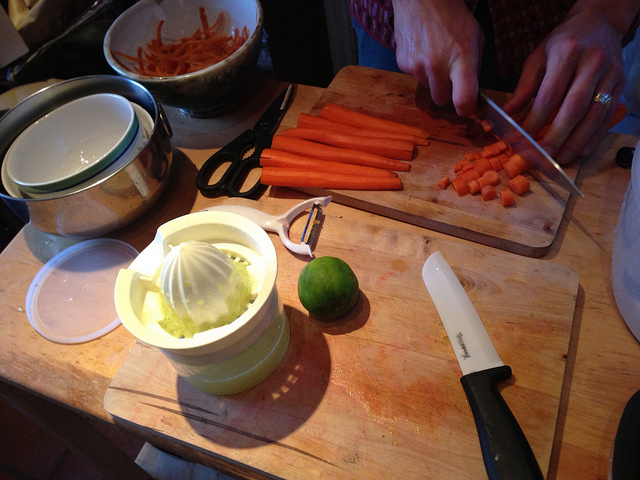
user: Given an image and a question. Answer the question in a short answer. Question: What drinks would you make from the juice squeezed out of these limes? Short Answer:
assistant: smoothies